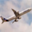
Label: airplane